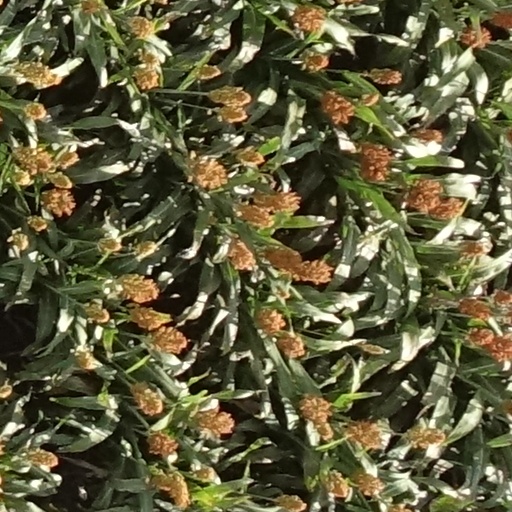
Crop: sorghum